Accesso

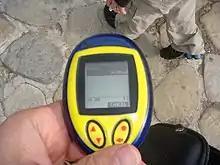
A Qbot at Mirabilandia in Italy

Accesso offers products for ticketing, virtual queuing, distribution, guest experience and point of sale.